Al Taylor (actor)

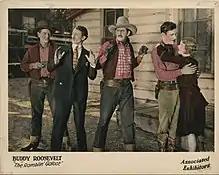
Al Taylor (second from the left) in "The Ramblin' Galoot" (1926)

Al Taylor (August 8, 1887 – March 2, 1951) was an American character actor during the silent and sound film eras.